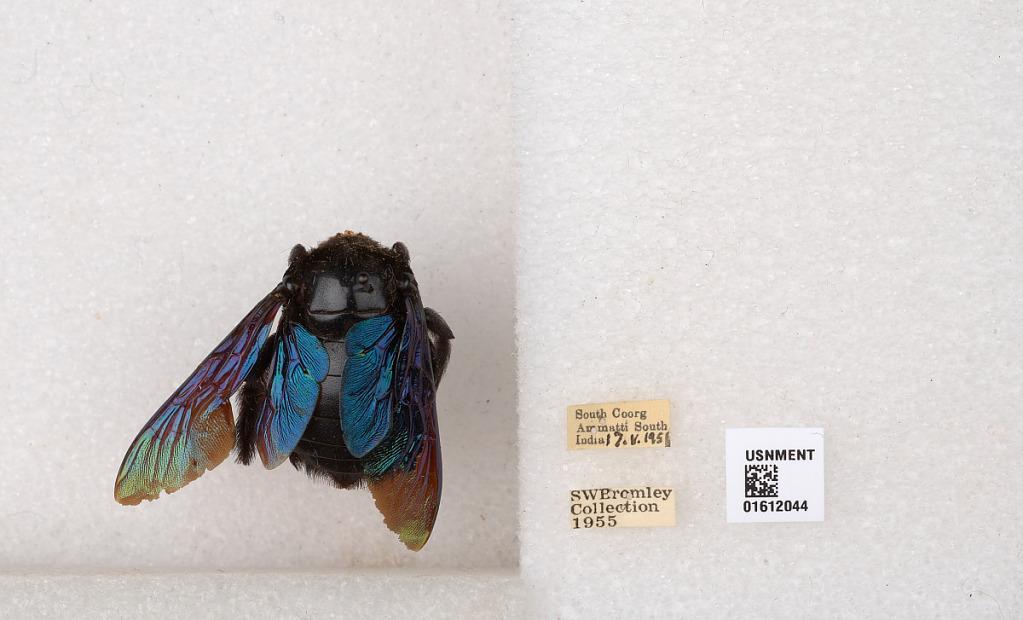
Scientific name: Xylocopa
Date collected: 1951-5-17
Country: India
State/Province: Karanataka
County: Coorg
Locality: South Coorg, Ammatti